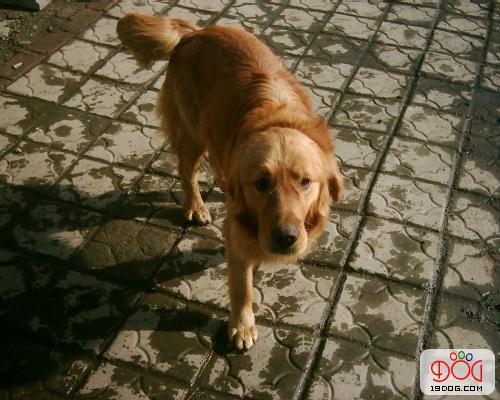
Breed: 5355-n000126-golden_retriever